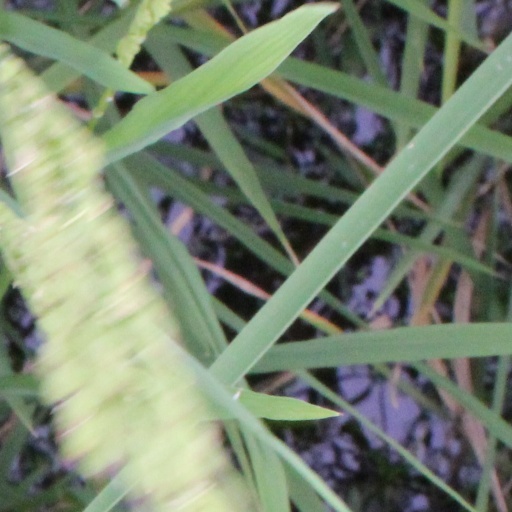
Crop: rice